Flagpole

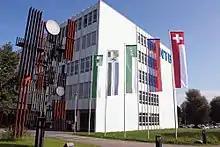
Vertical flags in Switzerland

Most flags are flown horizontally, with the shorter edge attached to the pole (no. 1 in the following illustration.) Vertical flags, with the longer edge attached to the pole, are sometimes used in lieu of the standard horizontal flag in central and eastern Europe, particularly in the German-speaking countries. This practice came about because the relatively brisk wind needed to display horizontal flags is not common in these countries. Nevertheless, horizontal flags are still the most common even in these countries.